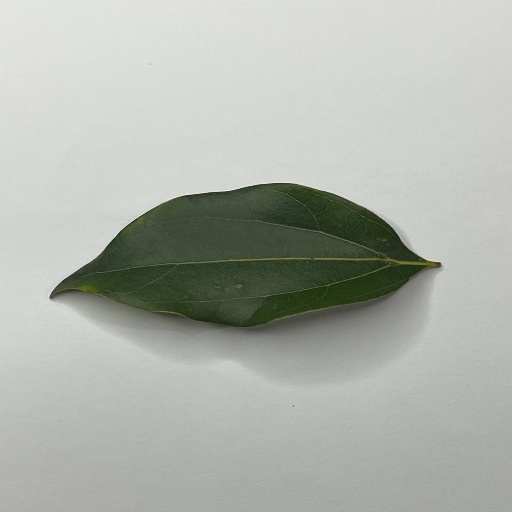
Species: Camphor
Leaf condition: Healthy Leaf